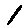
Label: 1